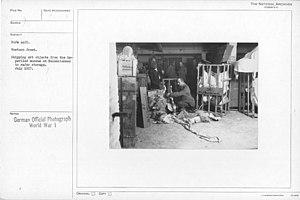
Le musée des Beaux-Arts de Valenciennes est un musée municipal de la ville de Valenciennes. Issu des collections de l'Académie valenciennoise de peinture et de sculpture, le musée fut ouvert pour la première fois au public en 1801. En 1834, un musée communal fut installé dans l'hôtel de ville.